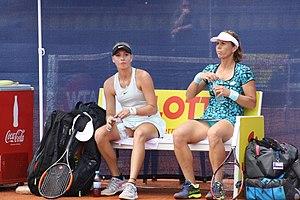
Varvara Lepchenko et Fanny Stollár, Mai 2018